Charles Louis Huguet, 1st Marquis of Sémonville

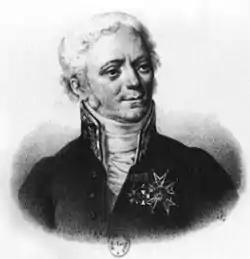
Charles-Louis Huguet de Sémonville

Charles Louis Huguet, 1st Marquis of Sémonville (9 March 175911 August 1839) was a French diplomat and politician. He was made a count of the First French Empire in 1808, and "marquis" in 1819.